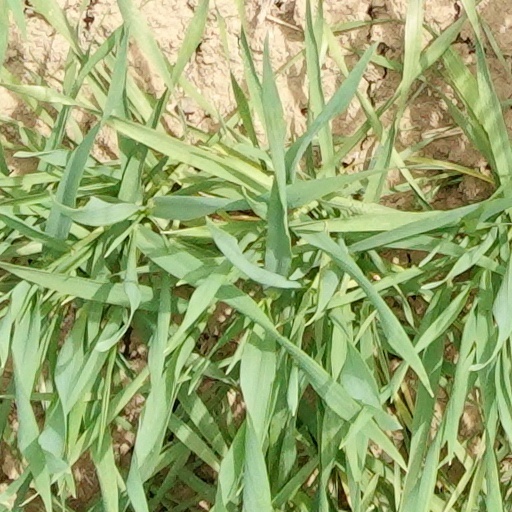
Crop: wheat